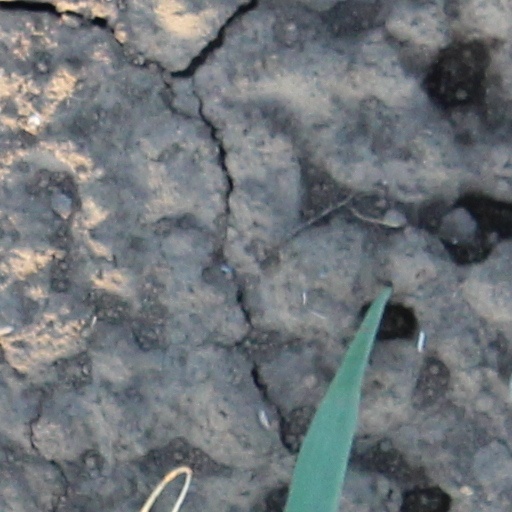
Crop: wheat